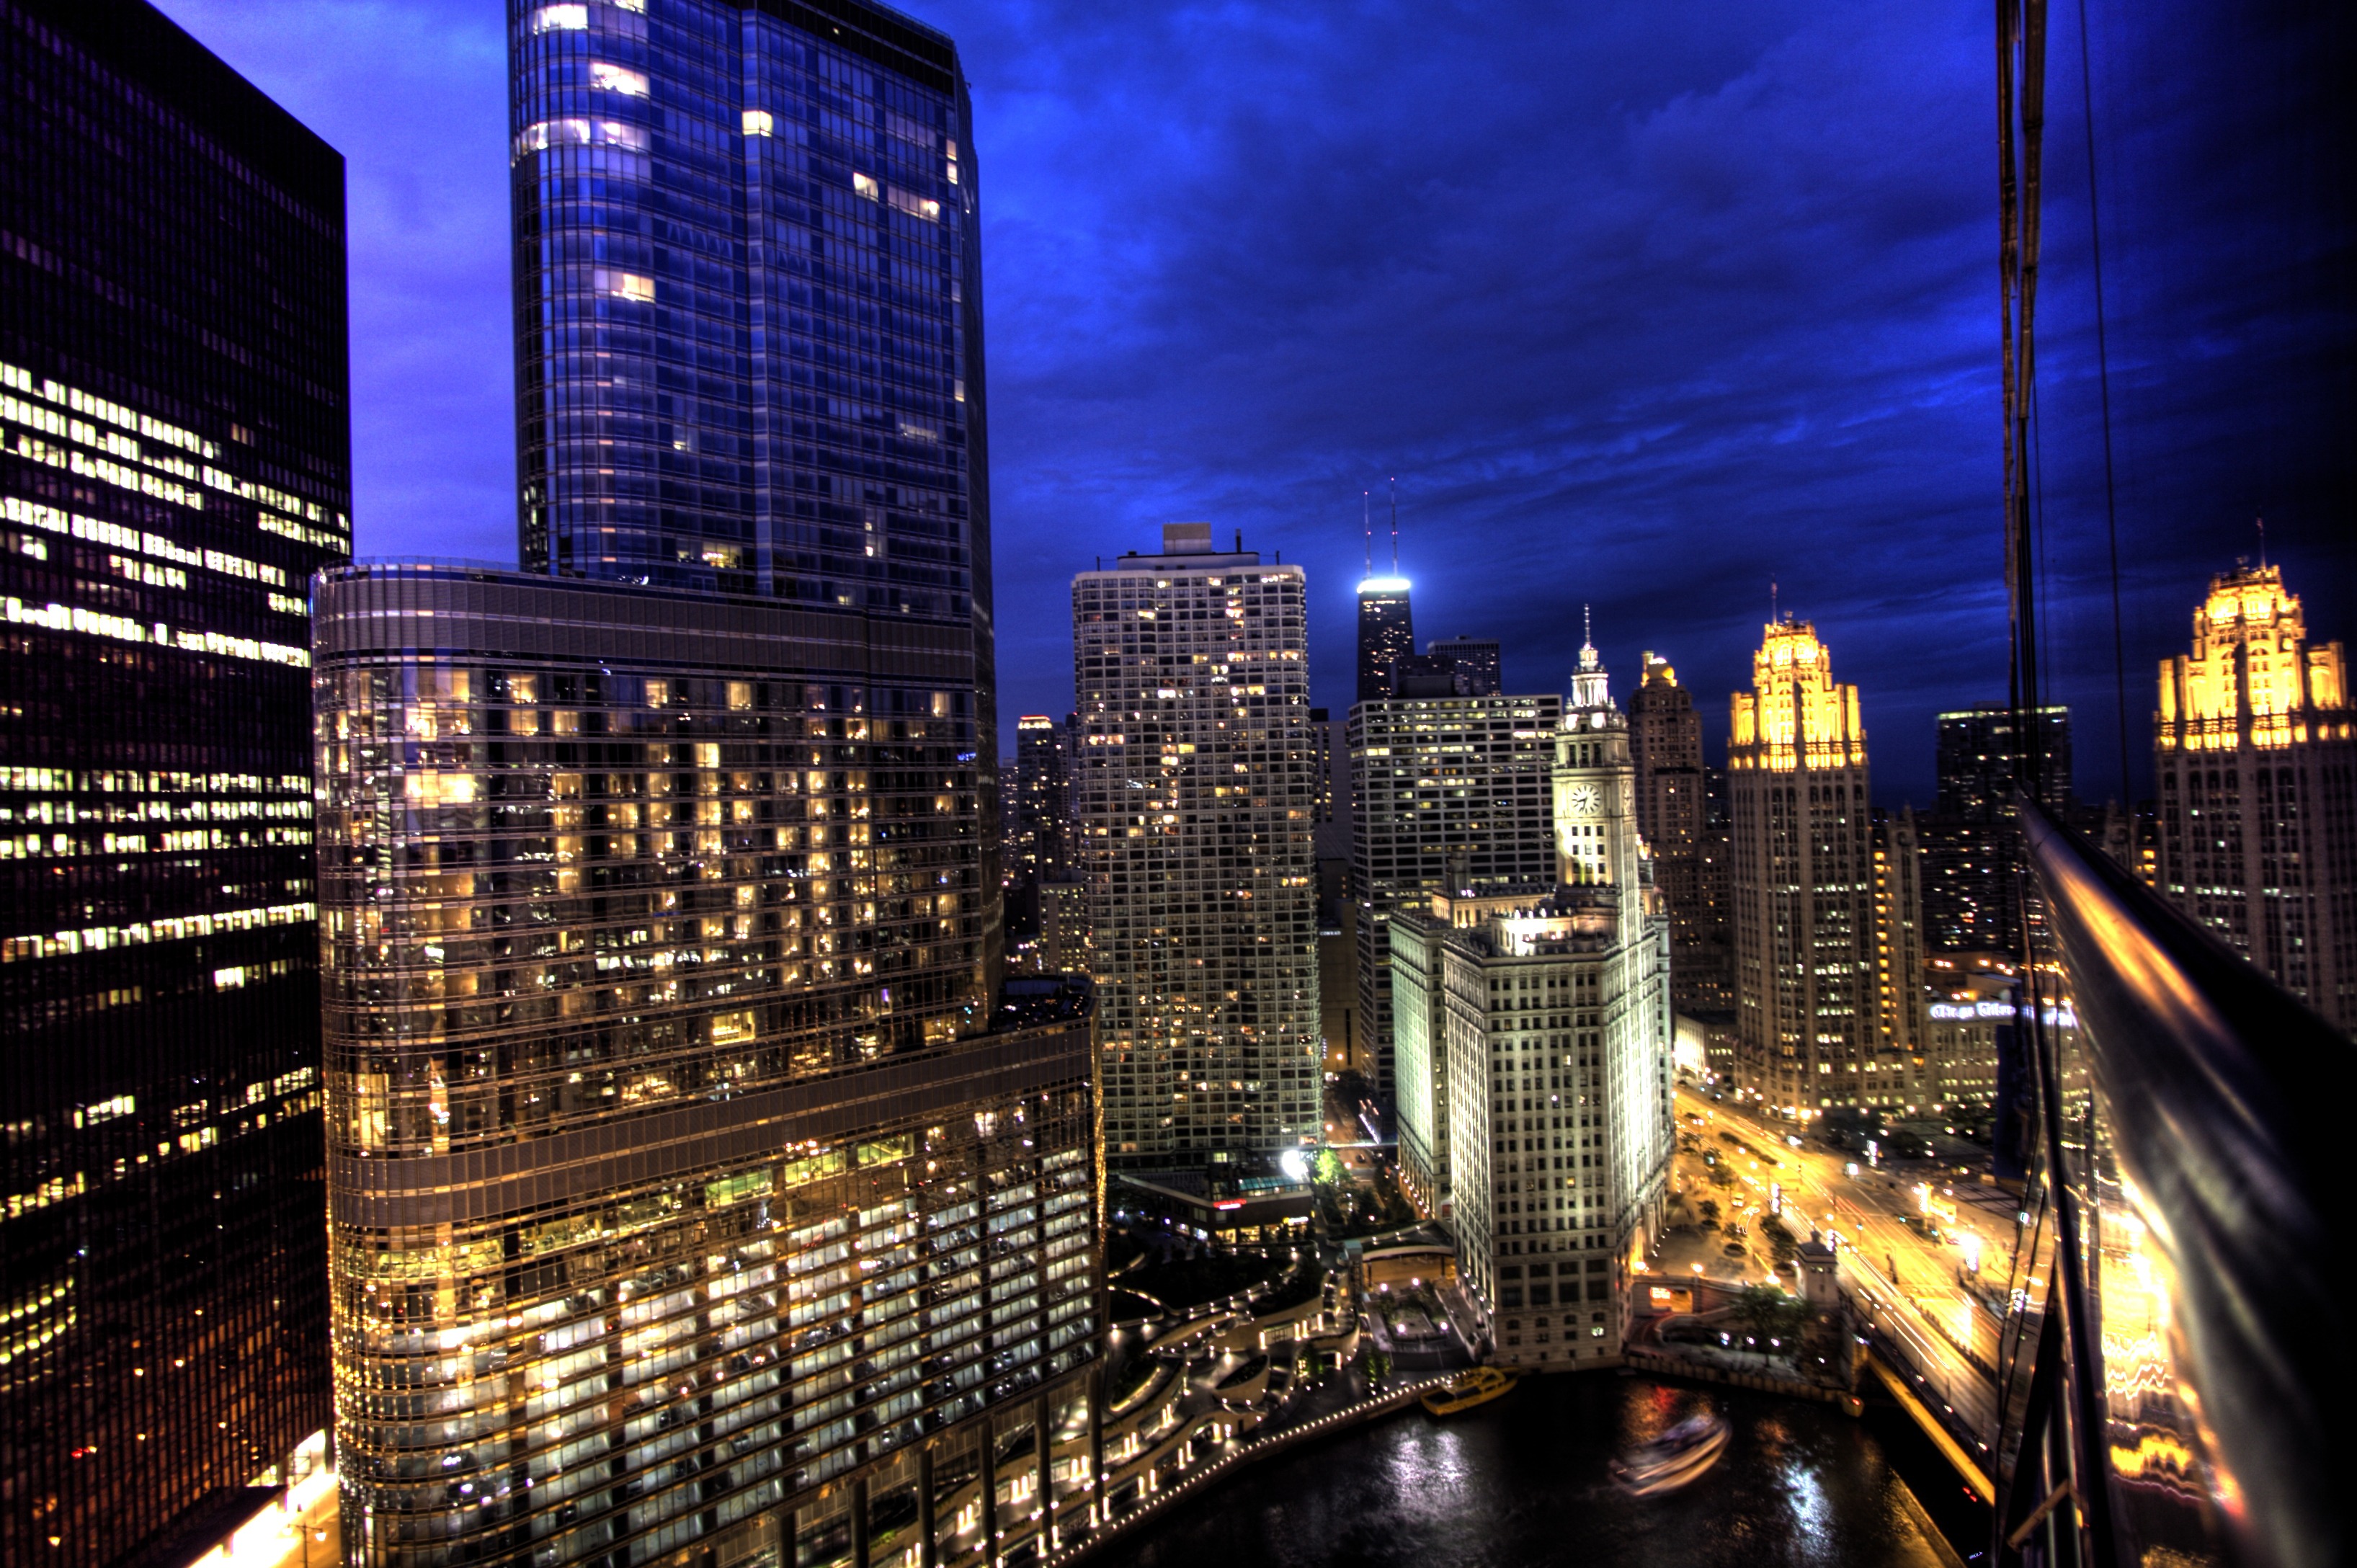
skyline, night, city, skyscraper, cityscape, downtown, dusk, evening, reflection, landmark, chicago, tower block, high rise, lights, skyscrapers, city lights, metropolis, metropole, urban area, human settlement, metropolitan area